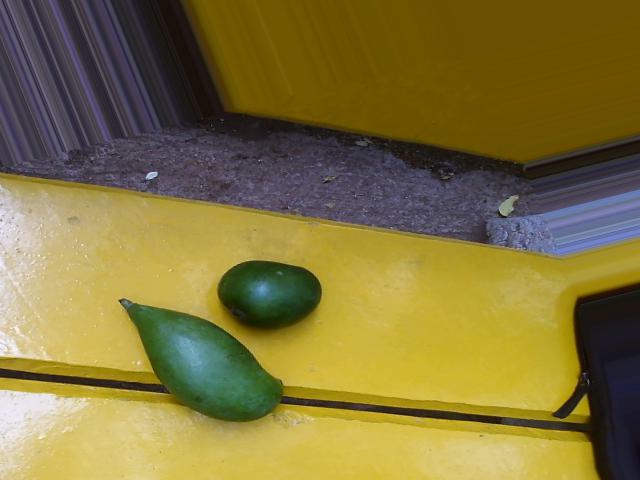
Label: Raw_Mango